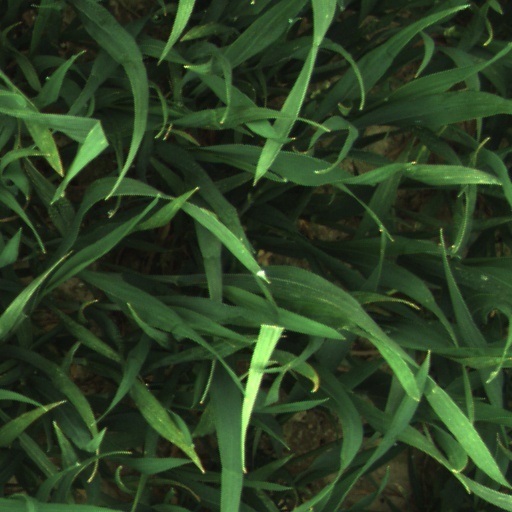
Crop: wheat